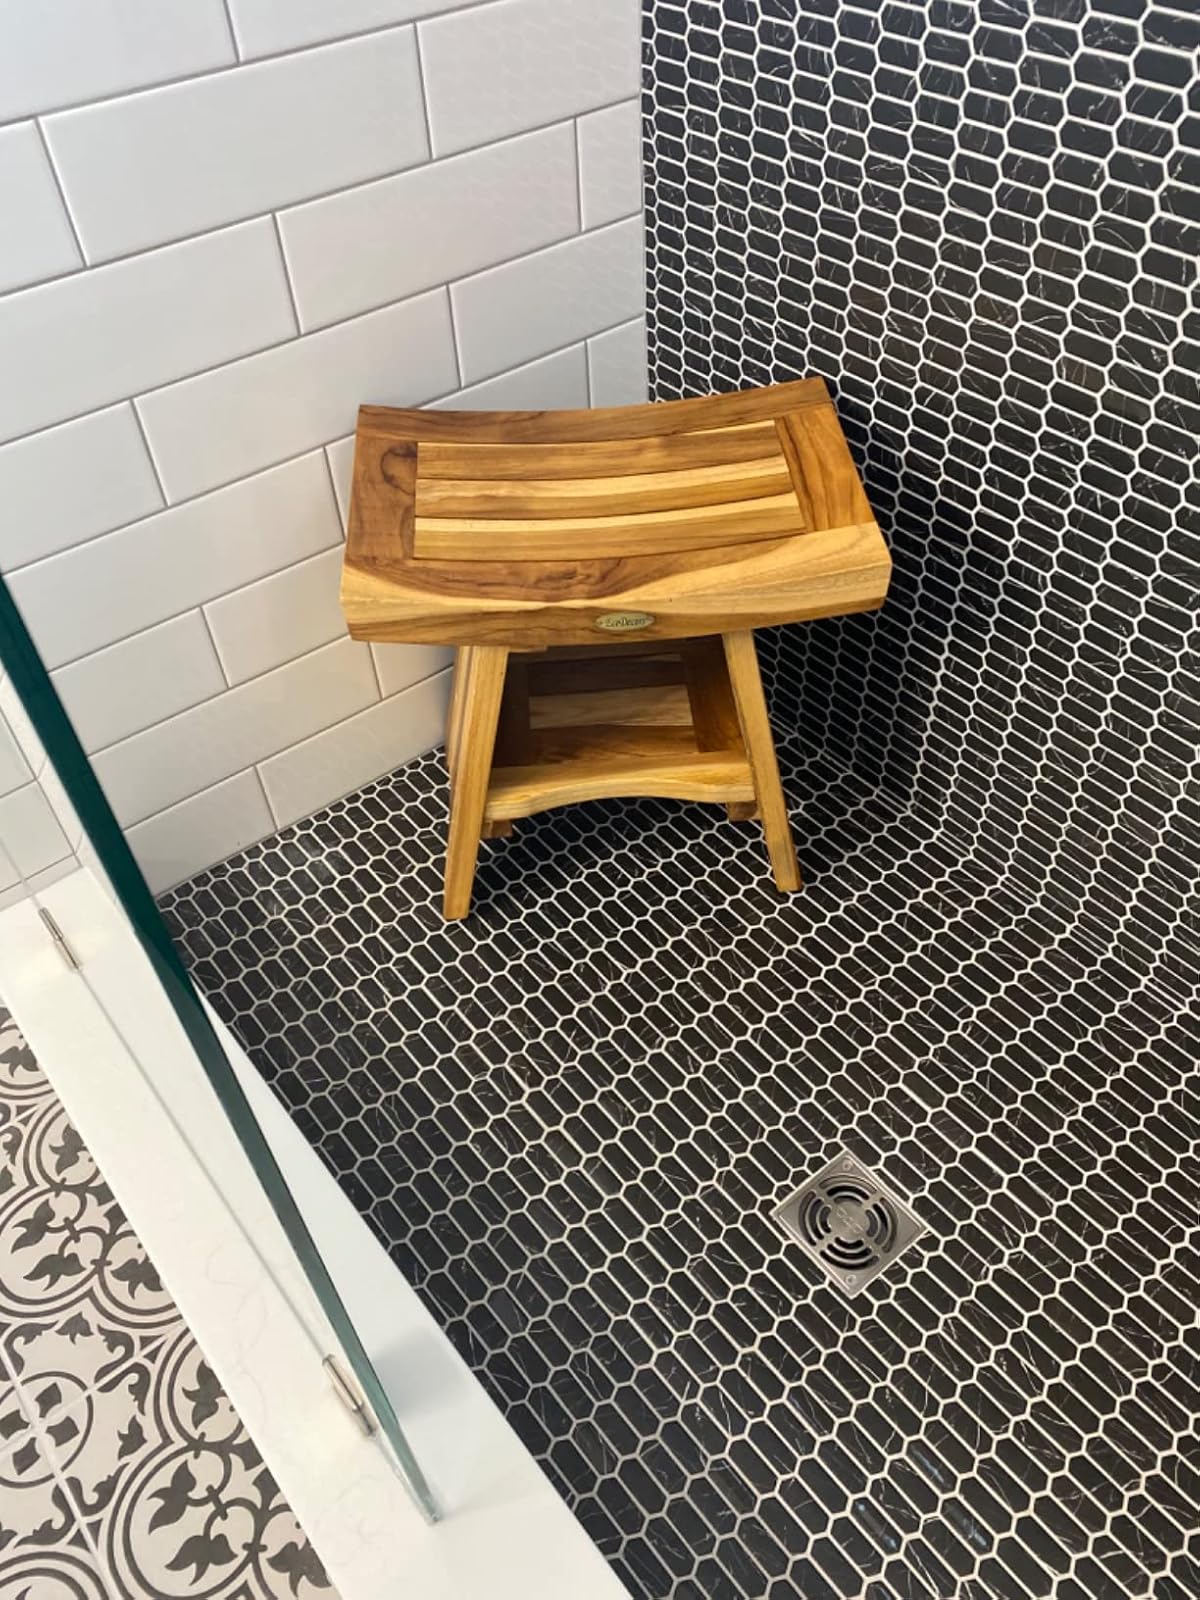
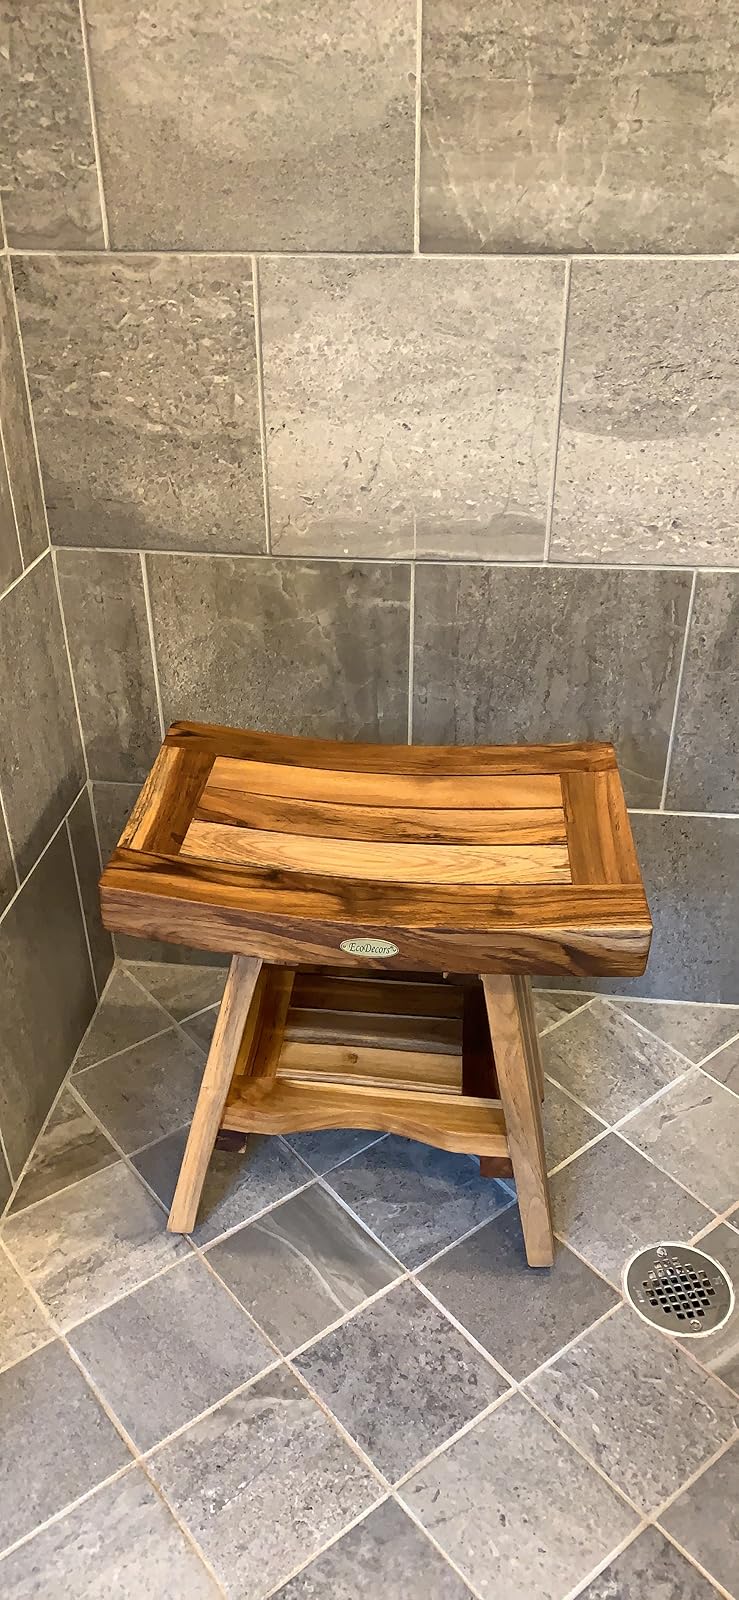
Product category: stool
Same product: yes